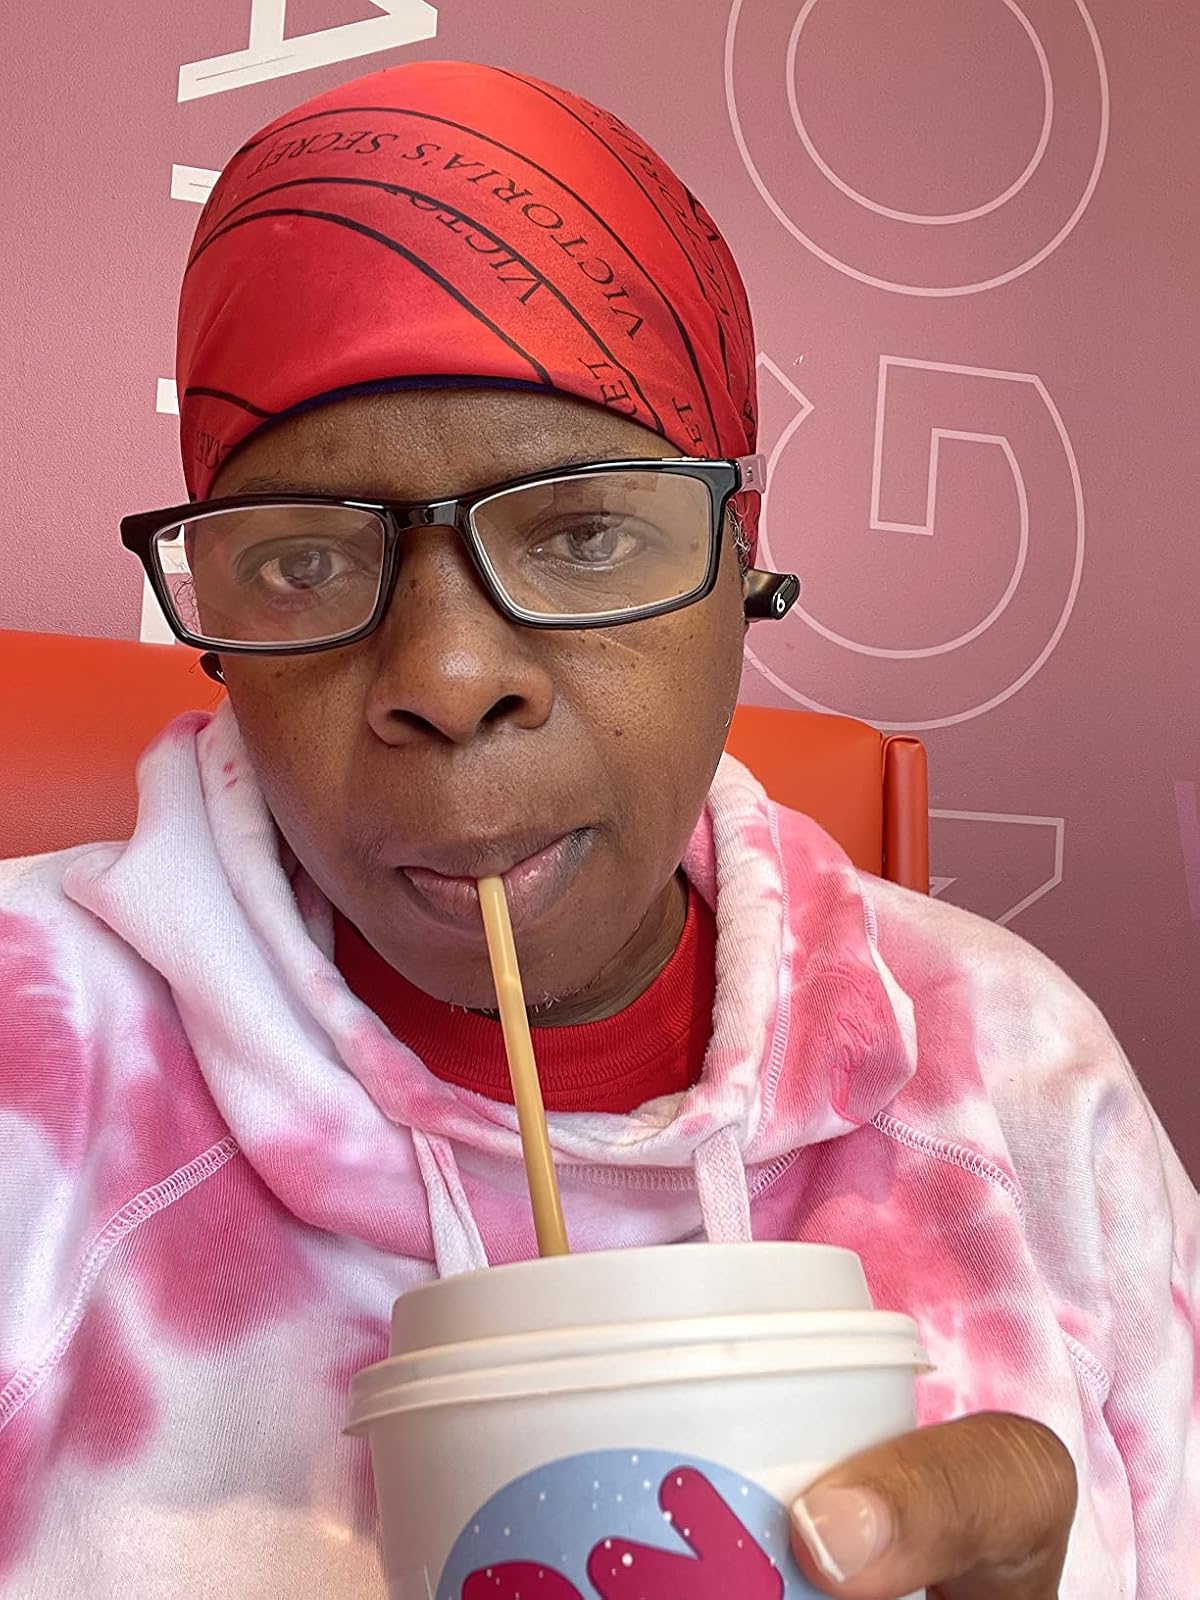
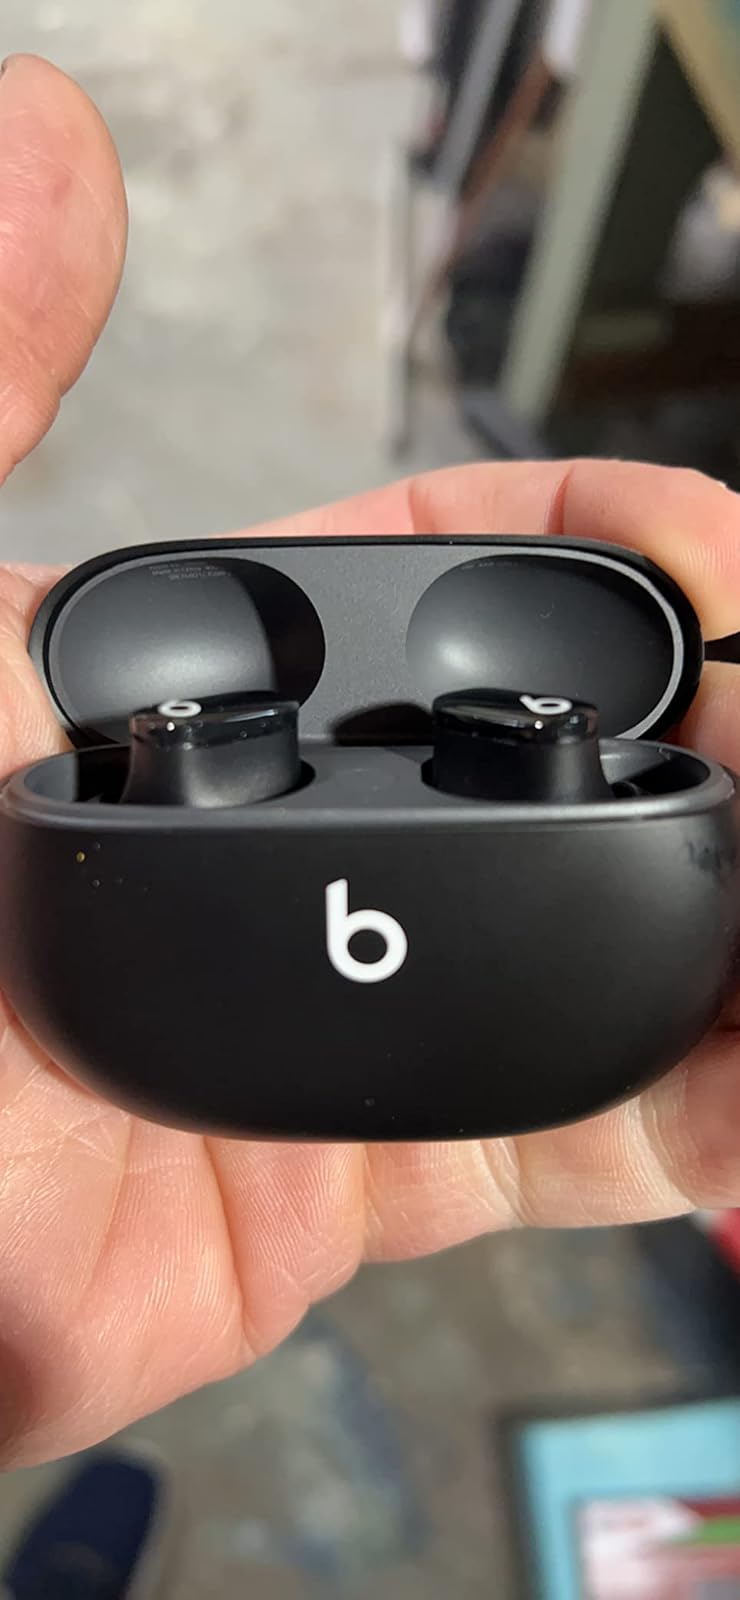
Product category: earbuds
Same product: yes